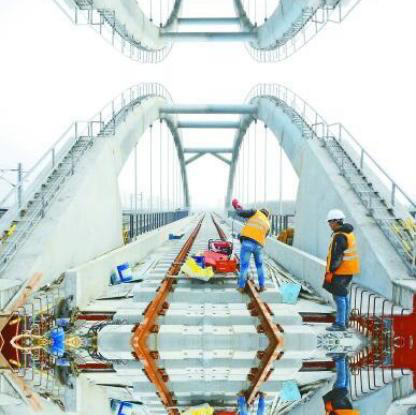
Objects in the image:
label: helmet
label: helmet